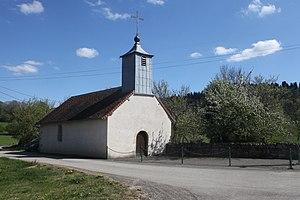
Chapelle de Saraz (Doubs).
Saraz est une commune française située dans le département du Doubs, en région Bourgogne-Franche-Comté.
La liste des chapelles du Doubs présente les chapelles situées sur le territoire des communes du département français du Doubs. Il est fait état des diverses protections dont elles peuvent bénéficier et, notamment, les inscriptions et classements au titre des monuments historiques.